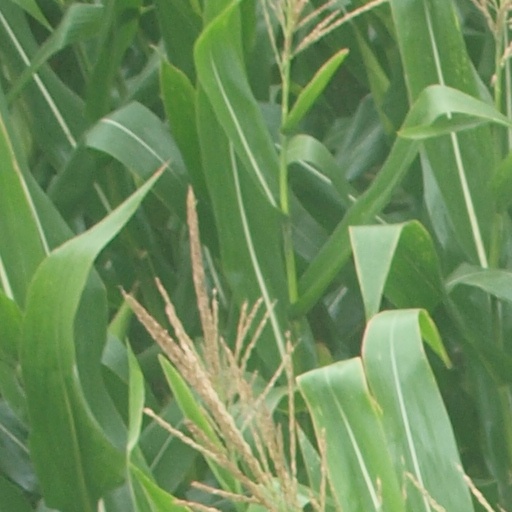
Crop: maize; corn